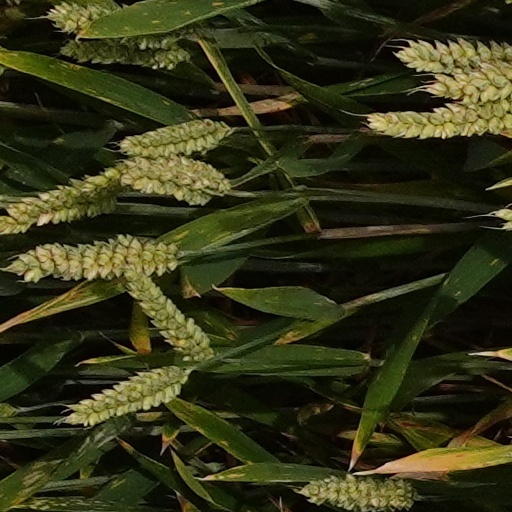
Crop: wheat